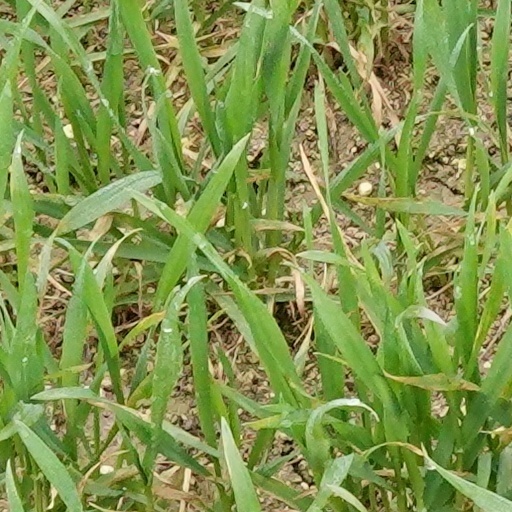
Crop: wheat